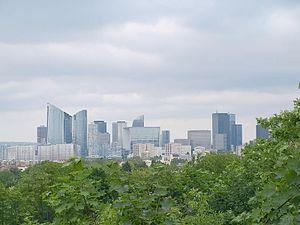
Le mont Valérien est une colline française culminant à 161 mètres, située dans le département des Hauts-de-Seine, sur les territoires des communes de Suresnes, Nanterre et Rueil-Malmaison, à environ deux kilomètres à l'ouest de Paris.